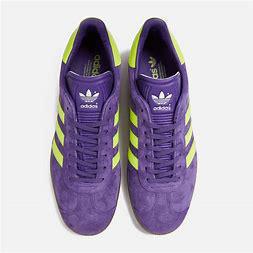
Brand: Adidas
Model: Gazelle Indoor